Conceição Palace, Ponta Delgada

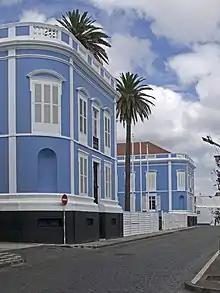
A corner of Conceição Palace

Conceição Palace is a building in the historic center of Ponta Delgada, Azores, Portugal. It was declared a national monument in 1981.